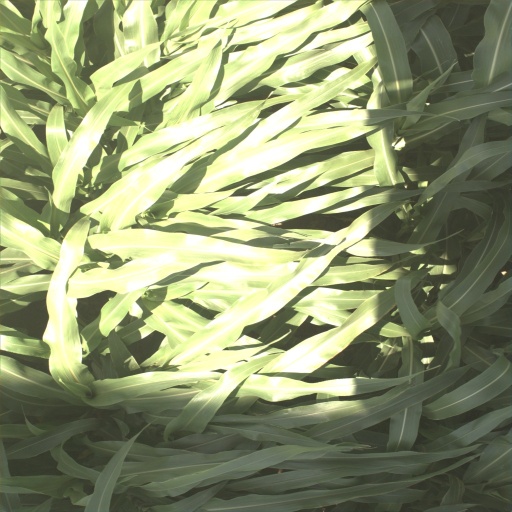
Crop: sorghum